Don't Worry Baby

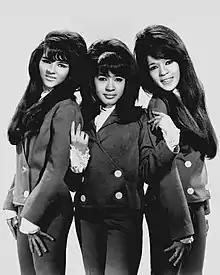
Wilson unsuccessfully offered "Don't Worry Baby" to the Ronettes

"Don't Worry Baby" was composed by Brian Wilson at his home in Hawthorne, California. It was conceived as a response to "Be My Baby", a recent hit by the Ronettes that had amazed and inspired Wilson. In his 1991 memoir, "", it is stated that Wilson adopted the song title phrase from his then-girlfriend Marilyn Rovell shortly after hearing "Be My Baby" for the first time. In a 2009 interview, he said that he composed "Don't Worry Baby" over the course of two days. "I started out with the verse idea and then wrote the chorus. It was a very simple and beautiful song. It’s a really heart and soul song, I really did feel that in my heart."